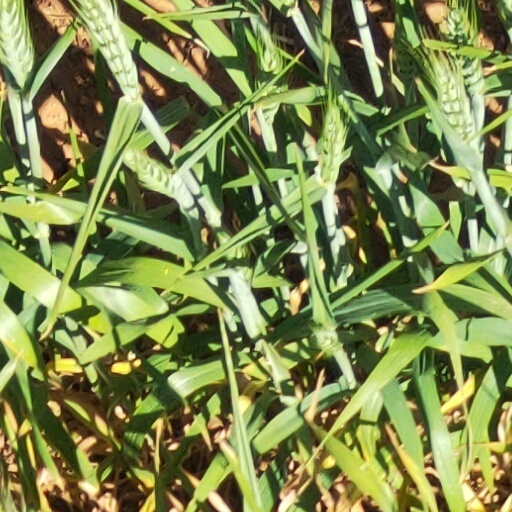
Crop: wheat